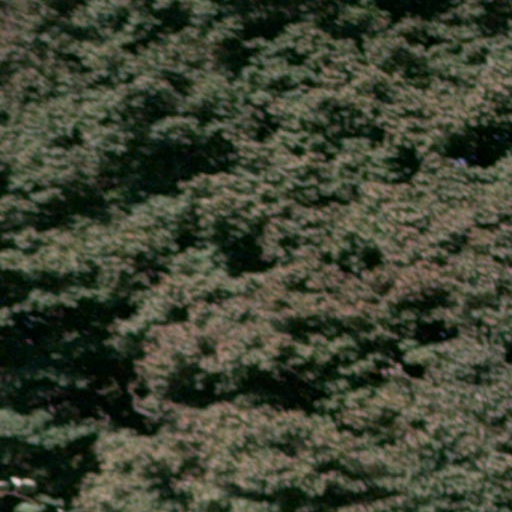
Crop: cassava